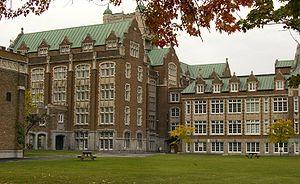
L’Université Concordia est une université publique québécoise située à Montréal. Celle-ci est scindée en deux campus majeurs distant de sept kilomètres : le campus Sir-George-Williams dans le centre-ville de Montréal, et le campus Loyola dans le quartier résidentiel de Notre-Dame-de-Grâce. Même si cette institution est officiellement bilingue, Concordia représente, avec l'Université McGill, une des deux universités majoritairement en anglais de Montréal. L'université compte en 2018/2019 précisément 46 829 étudiants et étudiantes avec un total de 6 387 employés.